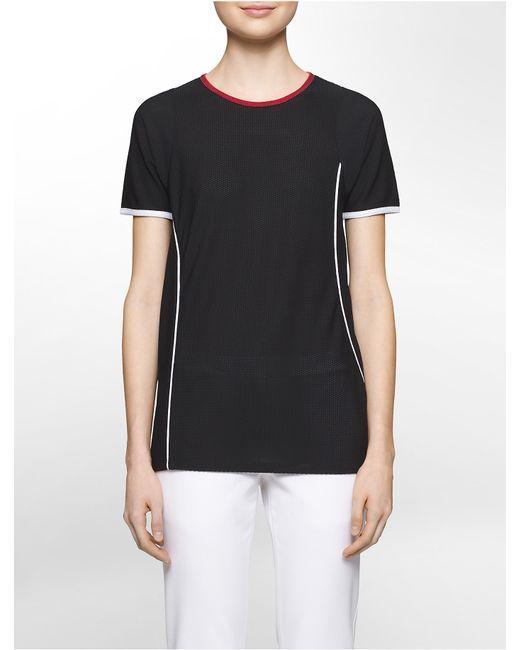
Schwarzes T-Shirt mit weißen und roten Details